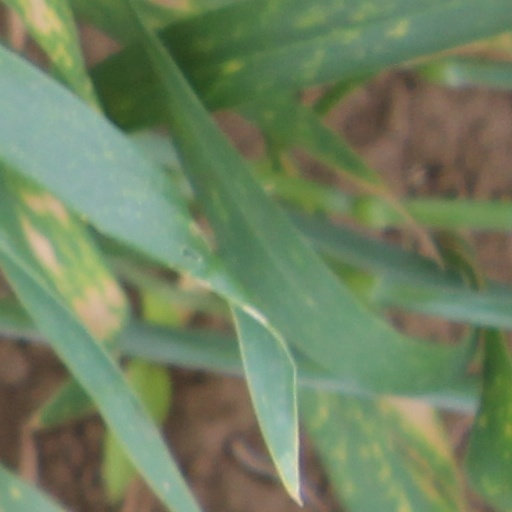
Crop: wheat